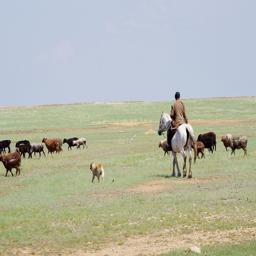
A man riding on the back of a horse next to a brown dog.
a man on a horse herds his cattle
A man on a horse herds sheep with a dog on a grassy plain.
a person on a horse in a field with many animals
Someone is riding their horse next to a dog and approaching all of the cattle.